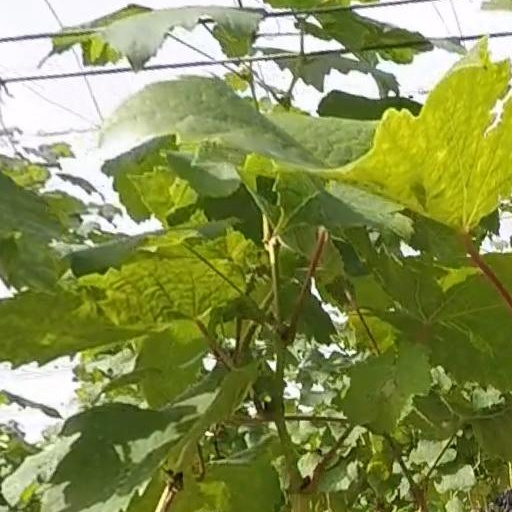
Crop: grape